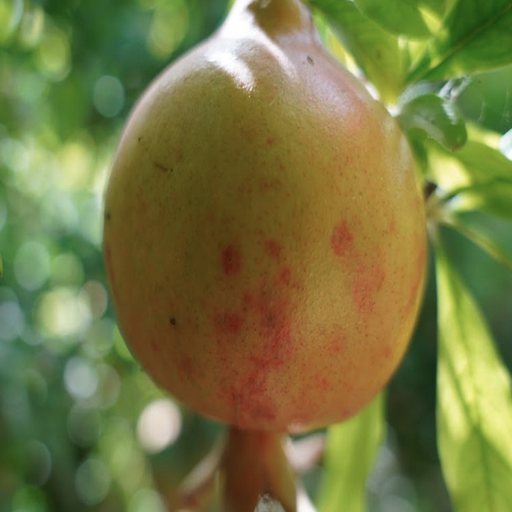
Label: Healthy